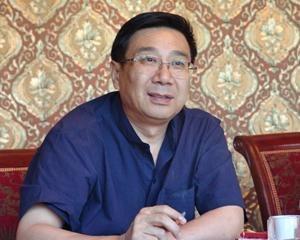
Li Datong, né en 1952, est un journaliste chinois, directeur de Bing Dian, supplément du Quotidien de la jeunesse de Chine diffusé à environ 400 000 exemplaires et dont la publication a été interdite en 2006.